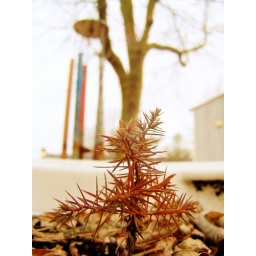
little tree in the sink